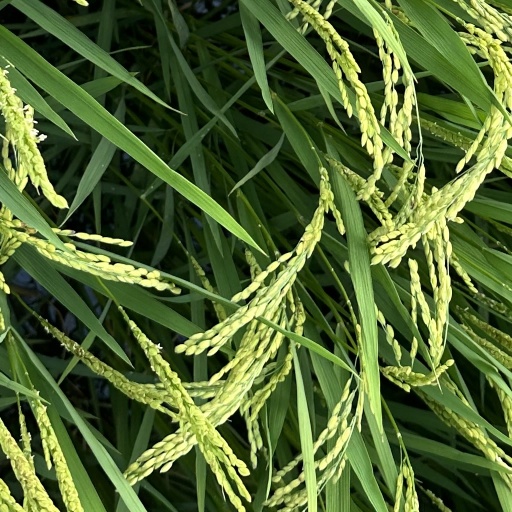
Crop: rice